History of Pomerania (1933–1945)

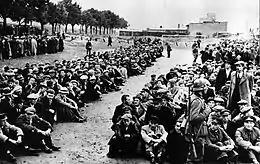
Poles arrested by the Germans in Gdynia in September 1939

A revised and less favorable proposal came in the form of an ultimatum made by the Nazis in late August, after the orders had already been given to attack Poland on September 1, 1939. Nevertheless, at midnight on August 29, Joachim von Ribbentrop handed British Ambassador Sir Neville Henderson a list of terms which would allegedly ensure peace in regard to Poland. Danzig was to be incorporated into Germany and there was to be a plebiscite in the Polish Corridor; all Poles who were born or settled there since 1919 would have no vote, while all Germans born but not living there would. An exchange of minority populations between the two countries was proposed. If Poland accepted these terms, Germany would agree to the British offer of an international guarantee, which would include the Soviet Union. A Polish plenipotentiary, with full powers, was to arrive in Berlin and accept these terms by noon the next day. The British Cabinet viewed the terms as "reasonable," except the demand for a Polish Plenipotentiary, which was seen as similar to Czechoslovak President Emil Hácha accepting Hitler's terms in mid-March 1939.